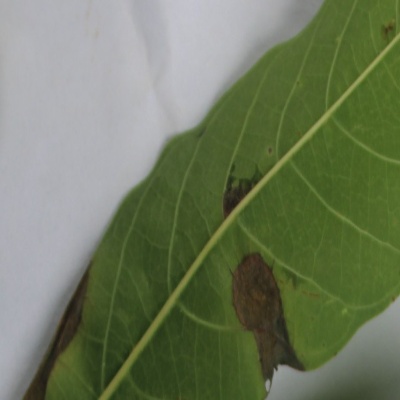
Crop: Cassava
Condition: brown spot